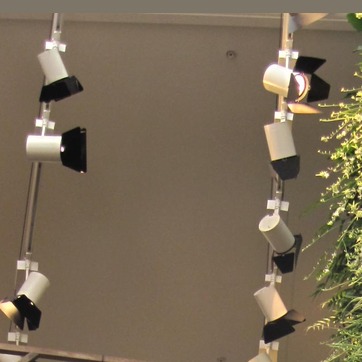
Material: painted